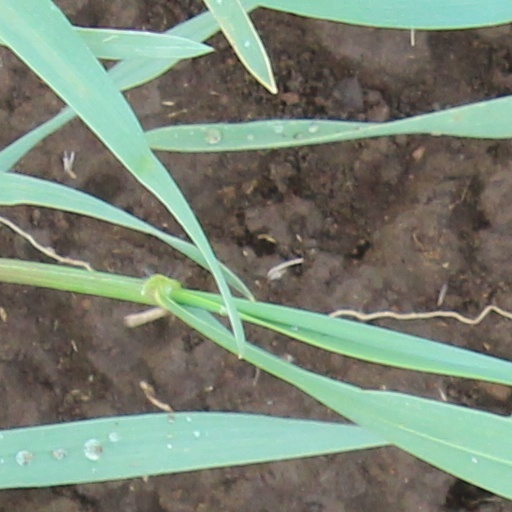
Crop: wheat